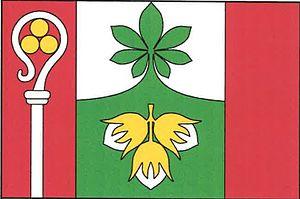
Lískovice est une commune du district de Jičín, dans la région de Hradec Králové, en Tchéquie. Sa population s'élevait à 220 habitants en 2017.